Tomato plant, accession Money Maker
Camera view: bottom (45 deg); turntable rotation: 0 degrees
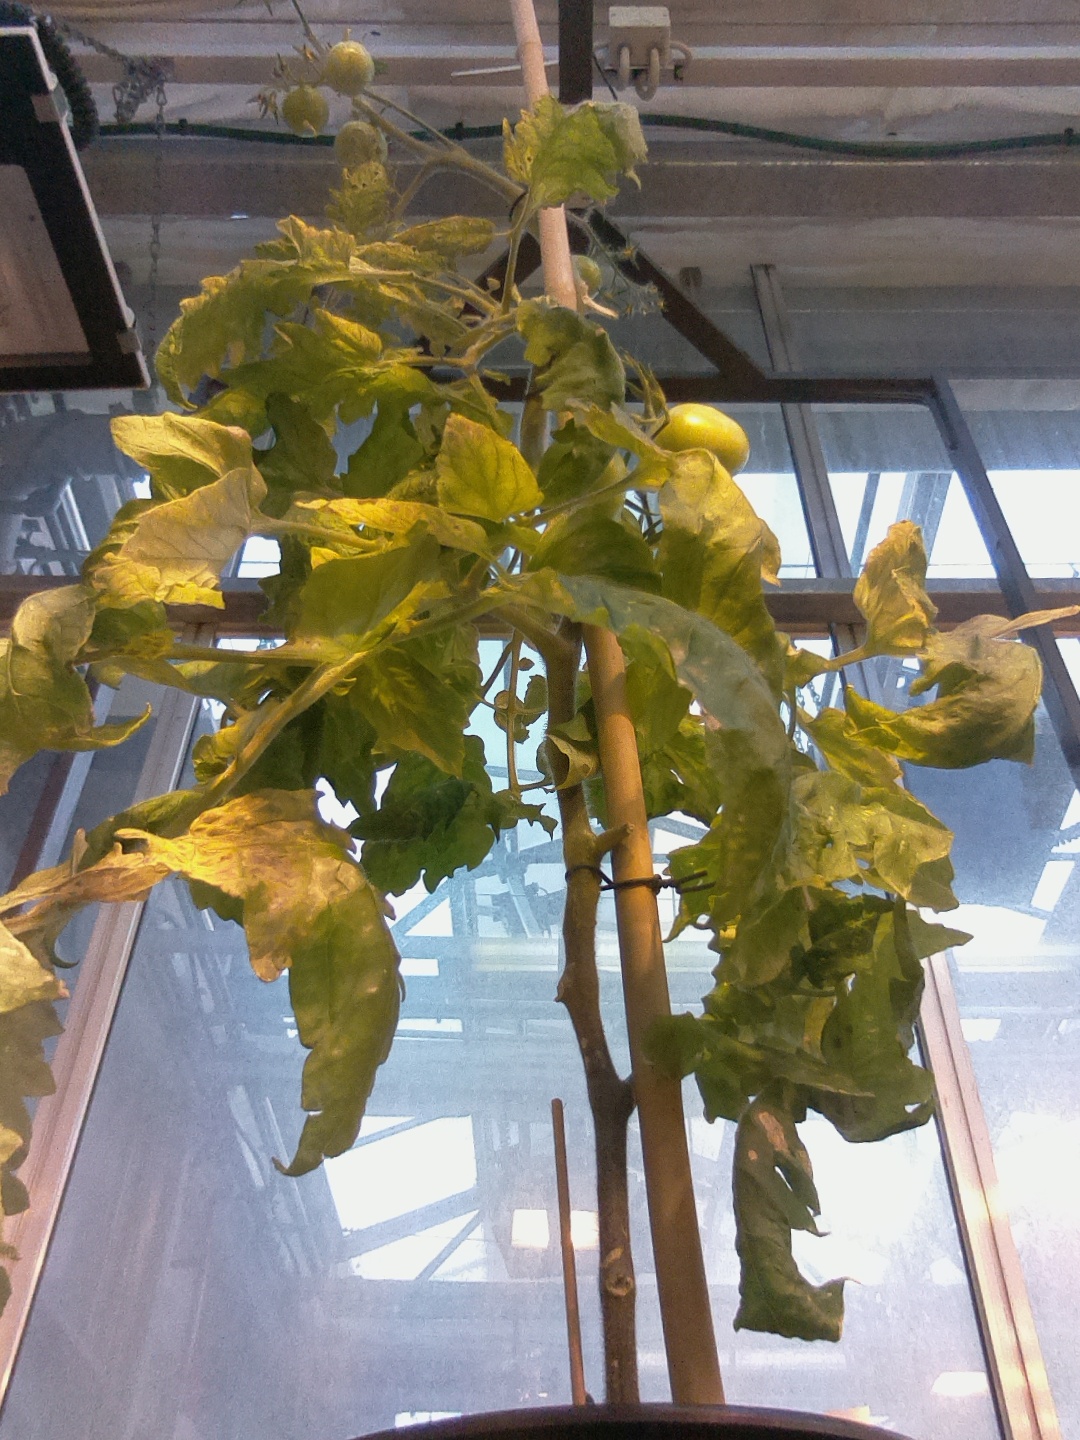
BBCH growth stage 78: 80% -90% of final fruit size